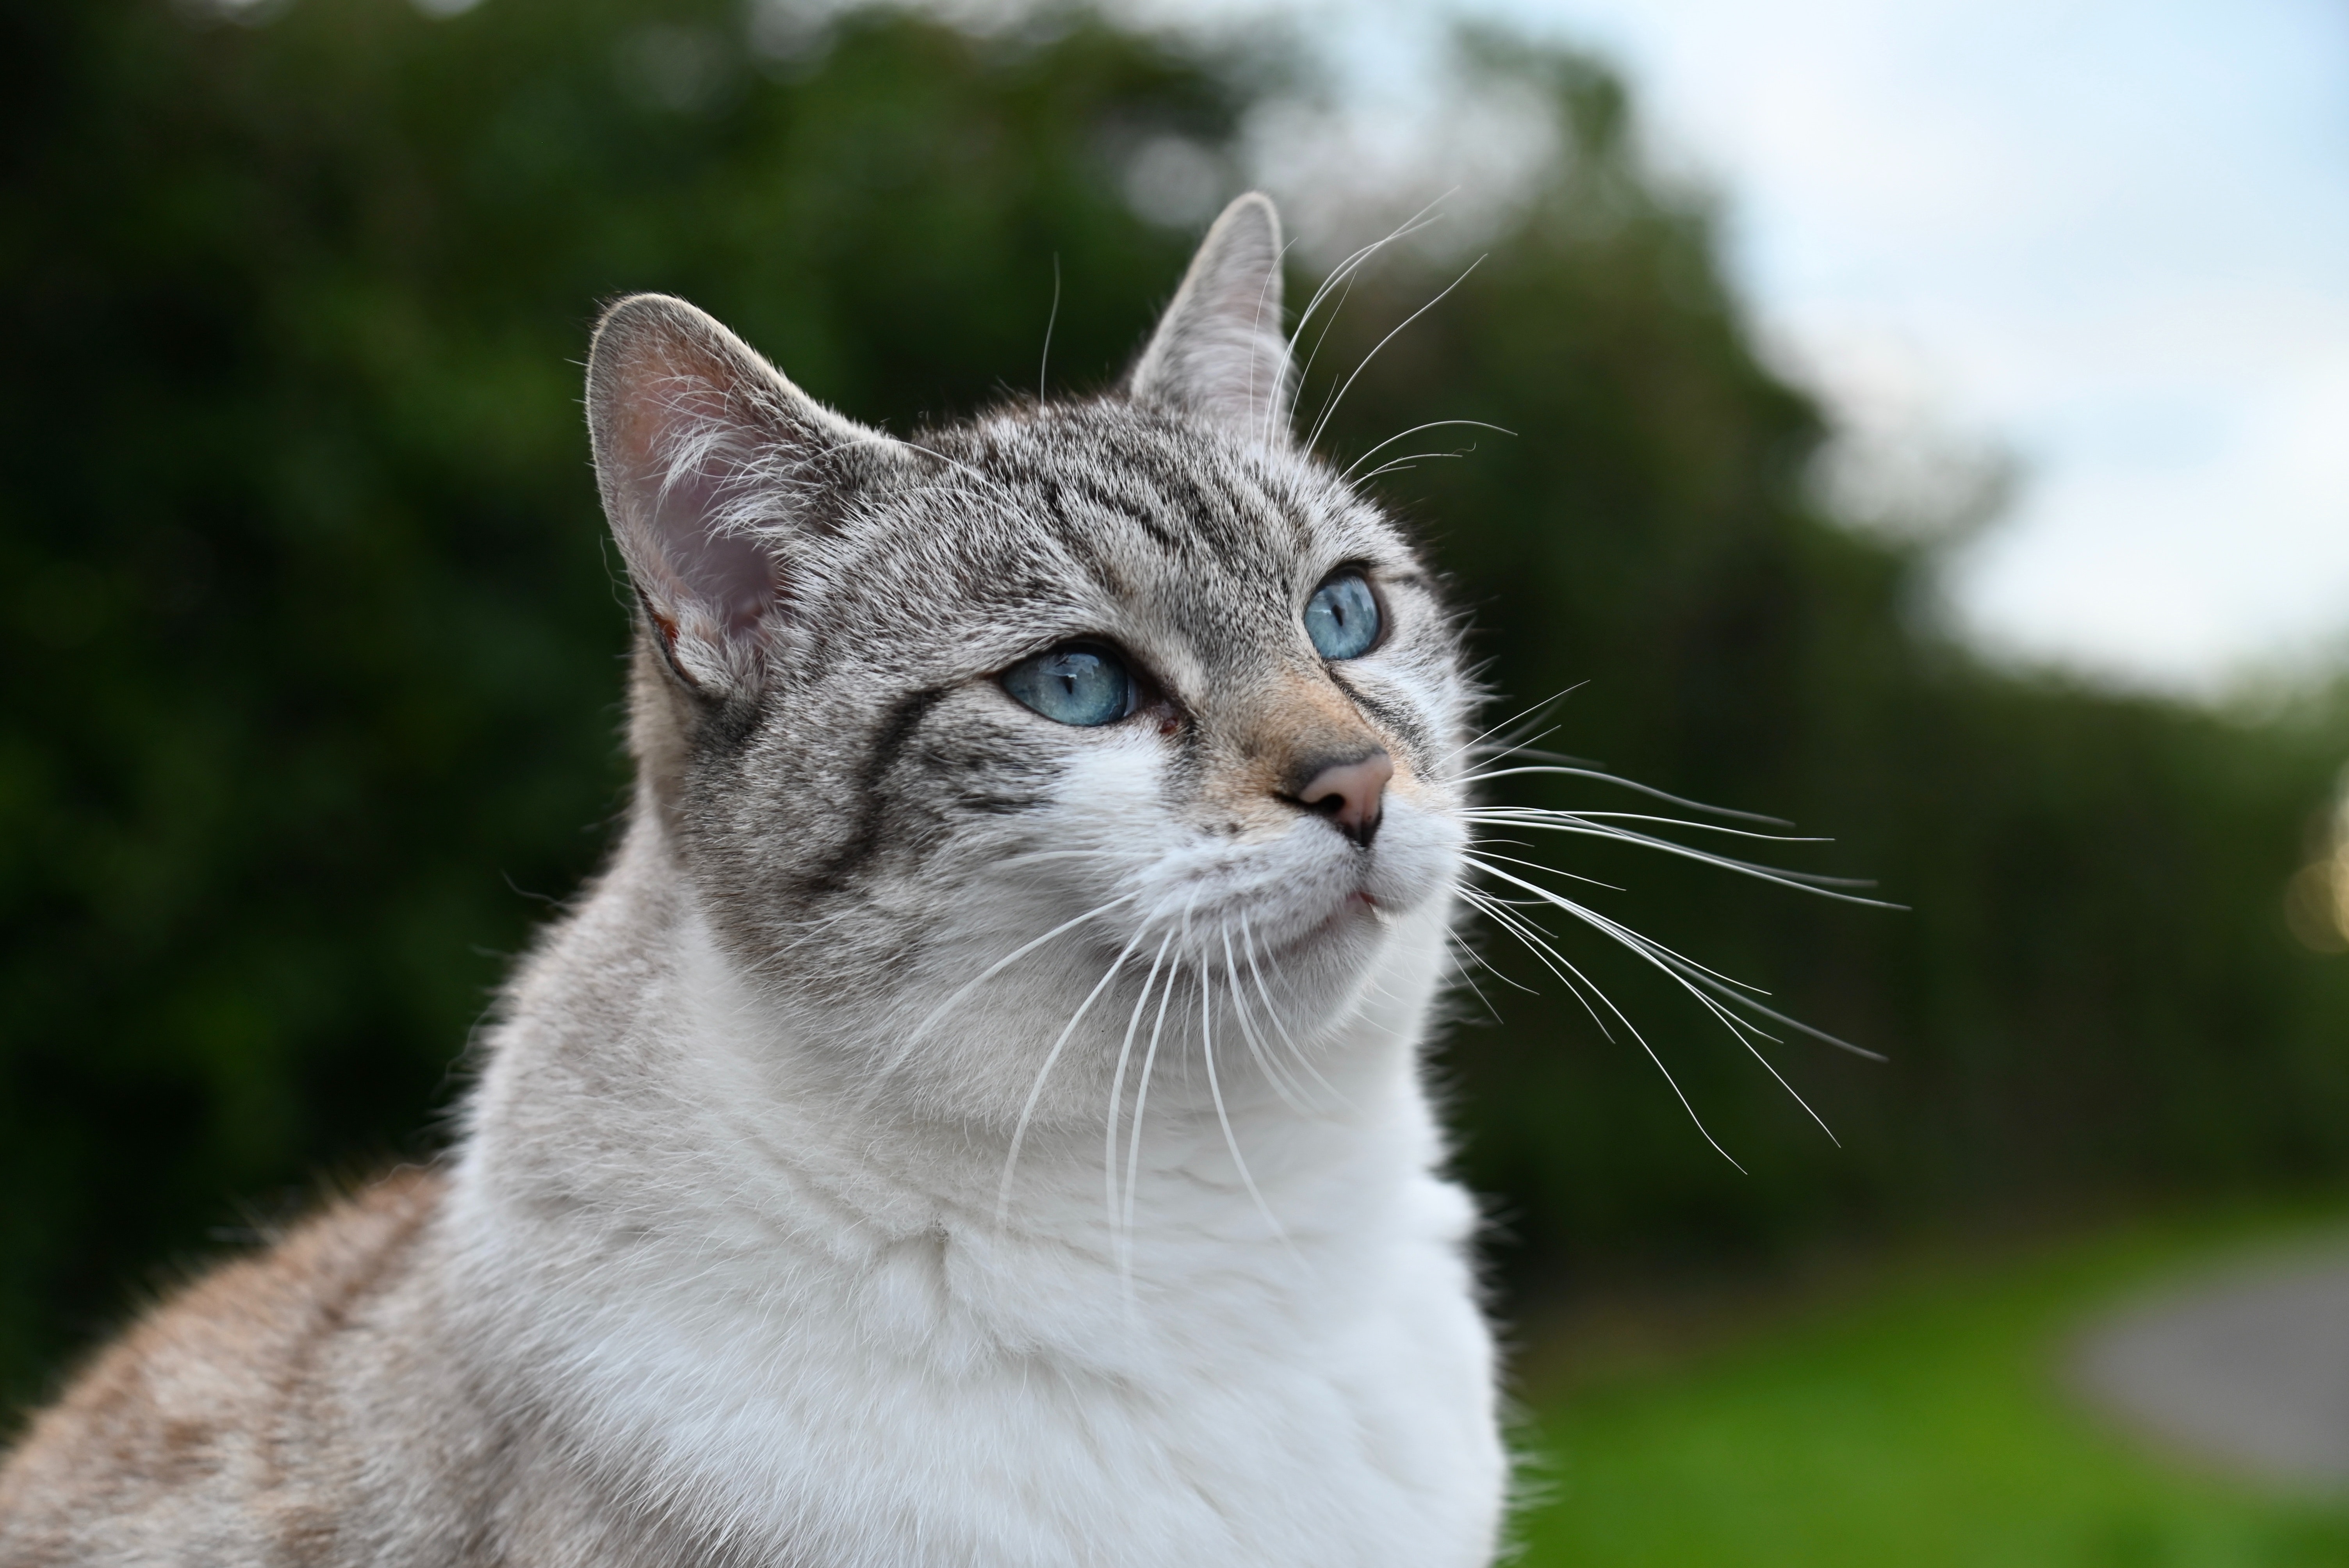
cat, plant, carnivore, felidae, small to medium sized cats, whiskers, grass, terrestrial animal, tree, snout, tail, domestic short haired cat, fur, collar, fang, wildlife, art